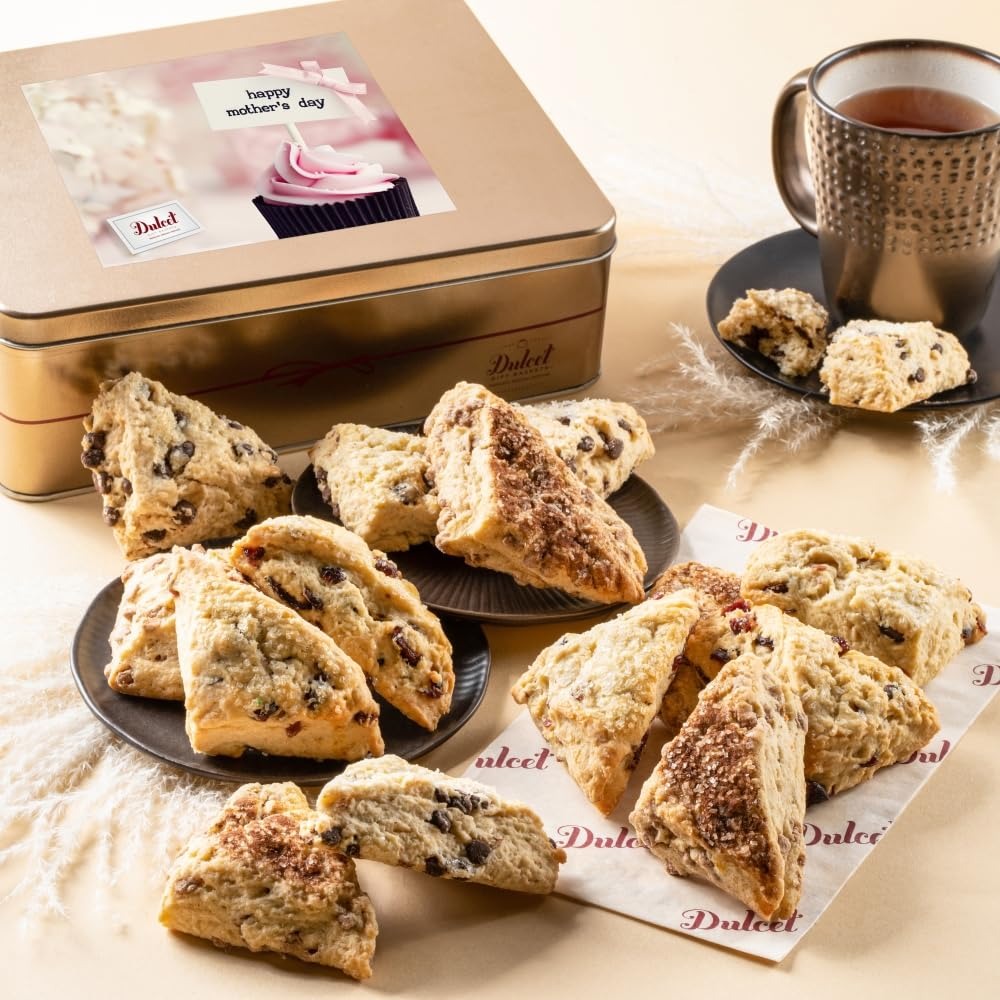
Item Name: Gourmet Food Gift Baskets, Mother's Day Gift Baskets, Food Gifts for Women, Mom, Grandmother, Daughter, Sister, and Friend By Dulcet Gift Baskets
Bullet Point 1: GOURMET FRESHNESS: Dulcet Gift Baskets takes the utmost care to ensure our customers great tasting freshly baked goods.
Bullet Point 2: DULCET GIFT BASKETS vs. OTHER GIFT BASKETS: You don't want your friend, family member, or loved one to receive melted chocalates, crushed food, old and stale food. This is what happens with many other gift baskets that aren't properly stored or preserved. All Dulcet Gift Baskets are kept in our facility in cold storage units until shipped. Let your loved one taste and smell the love with freshly preserved gourmet baked foods.
Bullet Point 3: GOURMET FOOD GIFT BASKETS - MOM DESERVES ONLY THE BEST:This simply addictive and elegantly wrapped box contains Artisan Scones in an assortment of 15-20 pieces individually packaged. Flavors include Chocolate chip, Cranberry and Cinnamon Sugar. All Freshly baked, this gift tin of scones will surely enlighten your loved one’s heart.
Bullet Point 4: SURPRISE YOUR MOM: Make her day. These heavenly pastry scones are the perfect addition to a Mother’s day celebration. The heavenly flavors of our fresh-baked goods will surely win their heart. This unique, gourmet gift basket is perfect for those dear to you and will surely enlighten their special day.
Bullet Point 5: DRESSED TO IMPRESS: Our beautifully presented gift container will leave an everlasting impression. Each re-usable container arrives neatly packaged and festively decorated with a happy mothers day gift message and makes the ideal gift for sweet lovers of all types!
Bullet Point 6: FRESHNESS: Our goal is to bring you the very best in design. Each Dulcet pastry is individually wrapped to ensure the utmost freshness. All of our amazing pastries. We have the right to change Products and Flavors upon availability for equal valued products.
Bullet Point 7: SATISFACTION: We love our present basket so much, and we're sure you will feel the same. If, for any reason, you or your recipient aren't fully satisfied with our products, we'll be there for you! What are you waiting for? Buy us with confidence!
Product Description: Our Classic assorted flavor scones are packaged individually and come in a beautiful, deluxe tin box that keeps them fresh for longer. Its charming, rustic design completes this wonderful gift by adding Happy Mother's Day Gift Message. The tin box is reusable, so you can use it to store your own yummy goodies!
Value: 16.0
Unit: Ounce

Price: 65.99